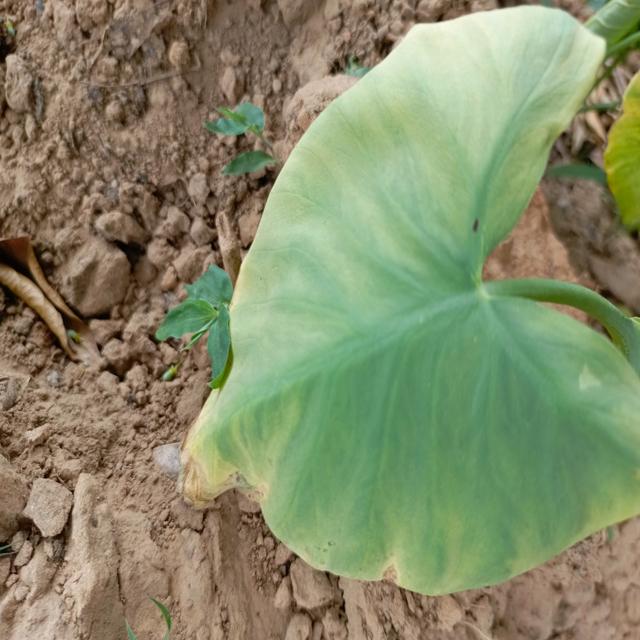
Label: Early_Blight